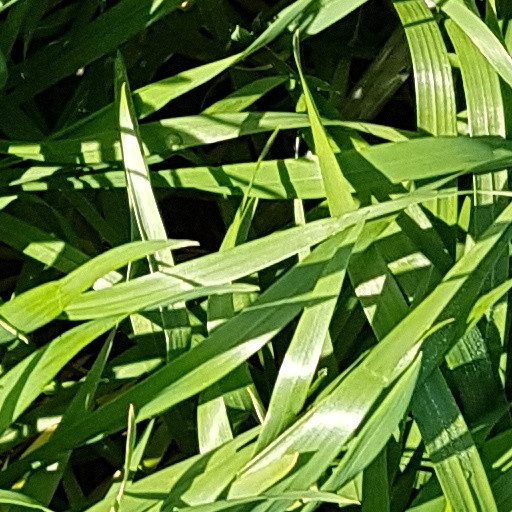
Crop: wheat